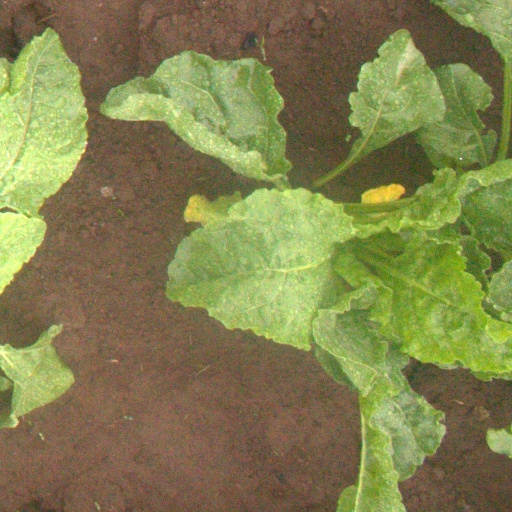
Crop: sugar beet